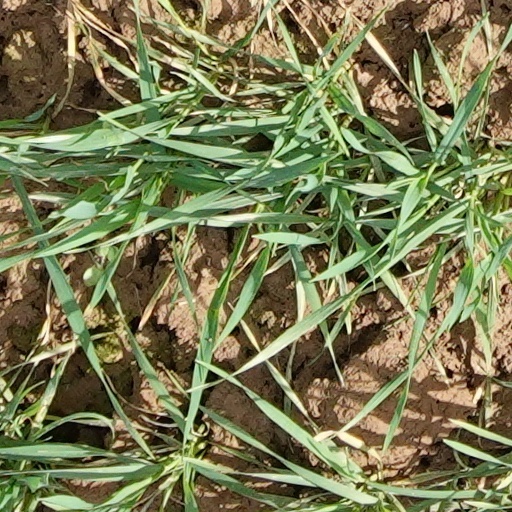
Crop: wheat